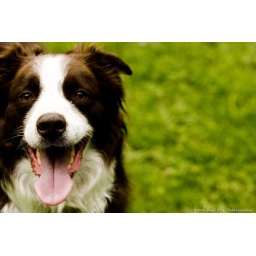
I have a black and white version of this also, but I think I prefer it in colour